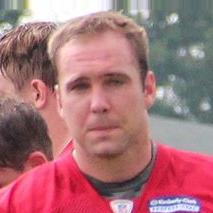
Age: 24